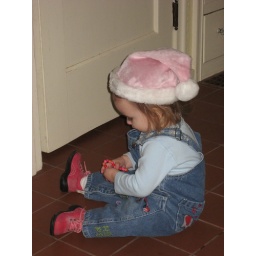
One of the Santas in the roaming pack at the Portland Saturday market gave this hat to her.